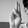
ASL letter: U